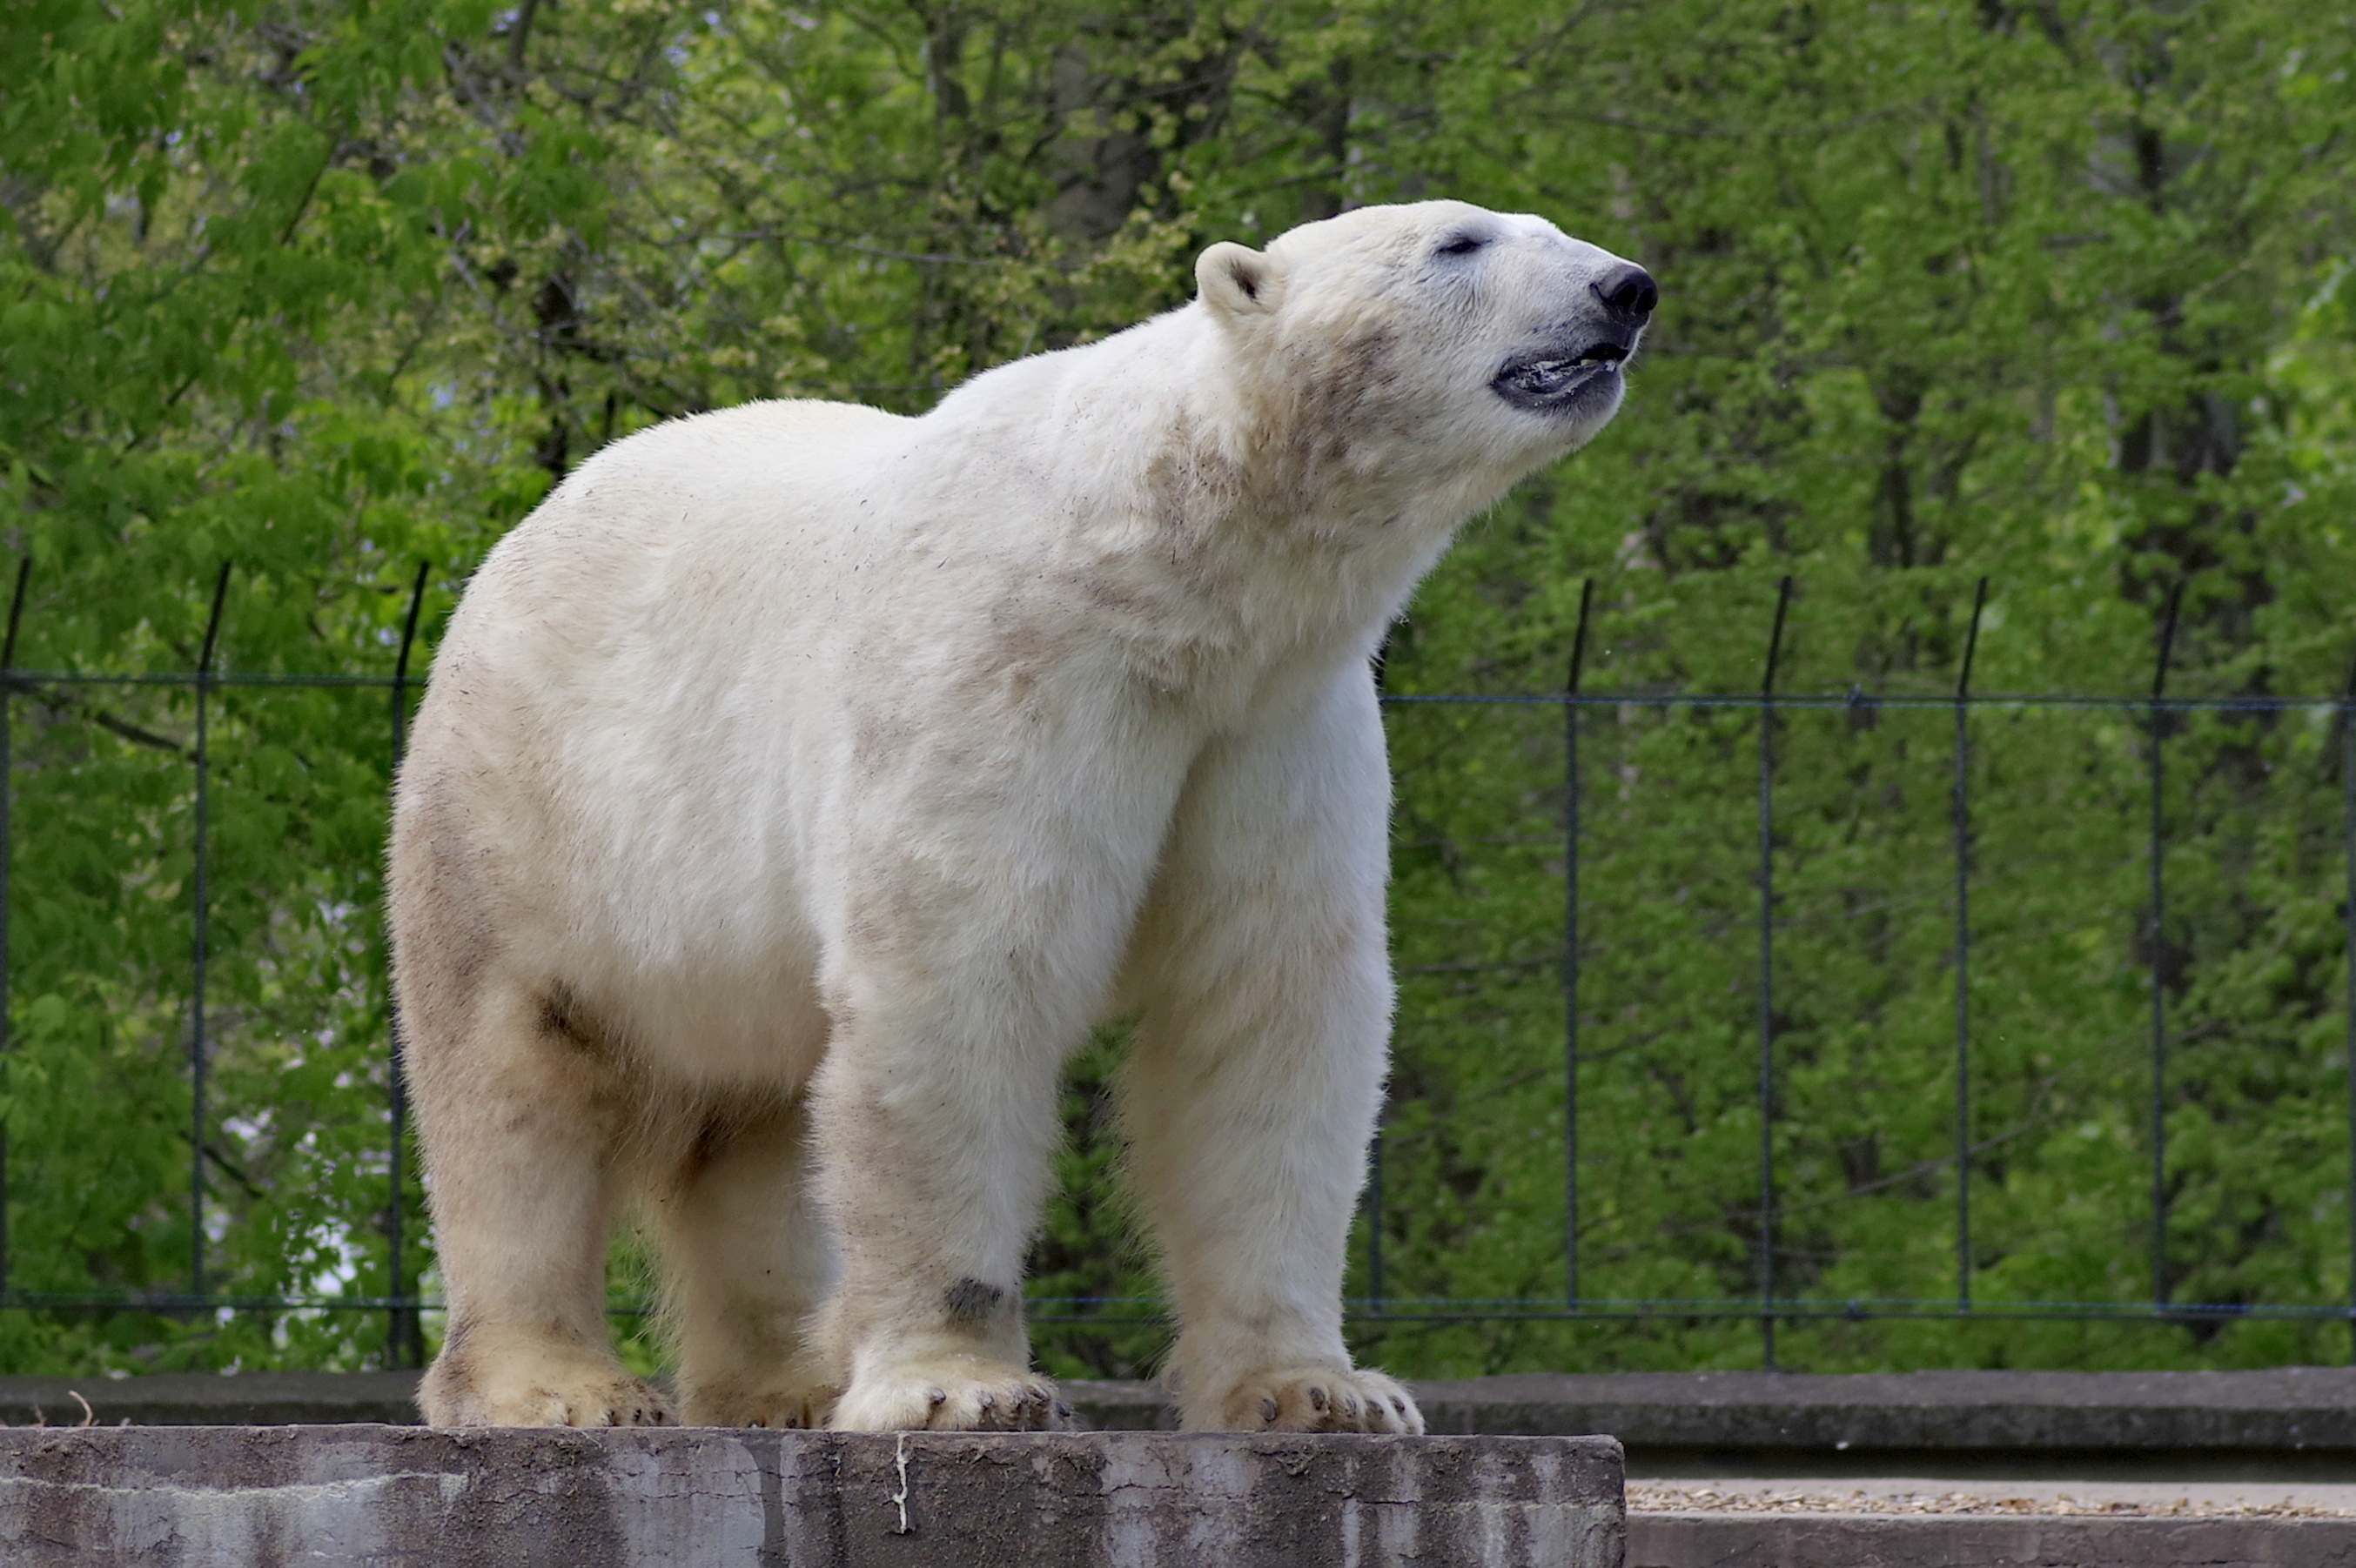
white, bear, wildlife, wild, standing, zoo, green, mammal, predator, fauna, polar bear, catwalk, polar, vertebrate, feb, the bear